Jurisdictional dualism in France

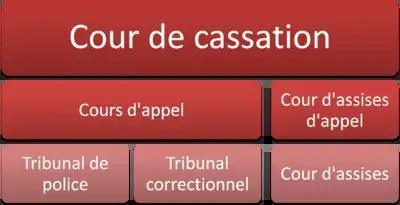
Organization of the judiciary order for the criminal branch.

Courts of the judiciary order, known as "ordinary courts", have jurisdiction for two branches: settling civil cases between private individuals, as well as cases of criminal law.